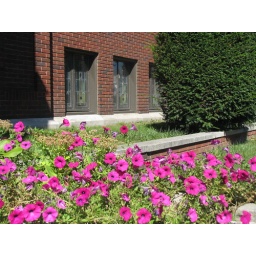
Bellaire Presbyterian Church - Bellaire OH. Outside of building with windows repaired/restored. These are the flowers by the office door.